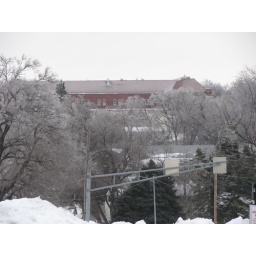
The red building in the background is Castelar School by my parents house